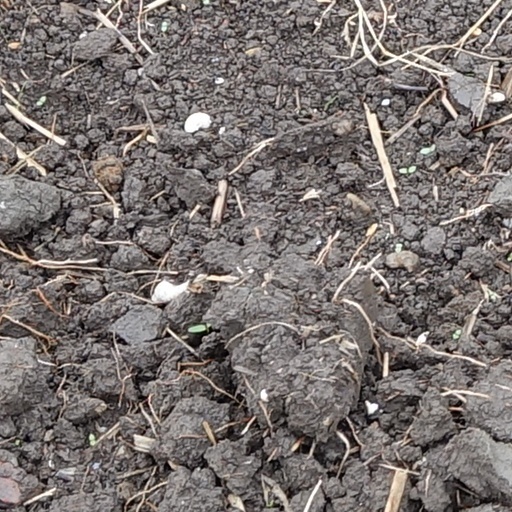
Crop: wheat